Thomas F. Healy

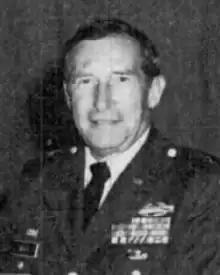
Thomas F. Healy as a major general in late 1984

Thomas Francis Healy Jr. (September 18, 1931 – December 9, 2004) was a U.S. Army general and former commandant of the Army War College.